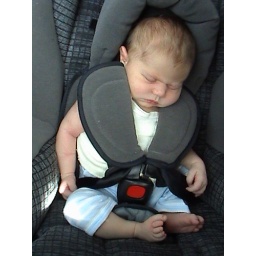
First time in the car seat